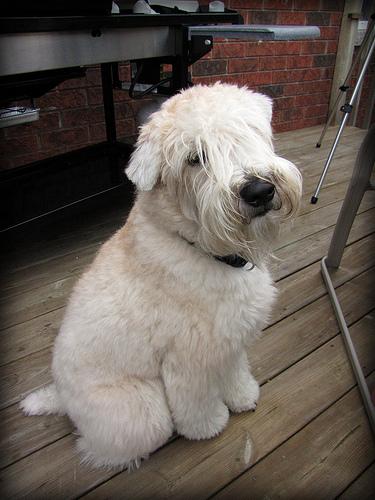
Breed: wheaten terrier